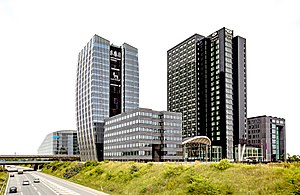
Crowne Plaza Copenhagen Towers
Crowne Plaza Copenhagen Towers med Øresundsmotorvejen i forgrunden.
Crowne Plaza Copenhagen Towers er et hotel beliggende i Ørestad på Vestamager i København.